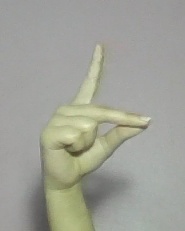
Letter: ta